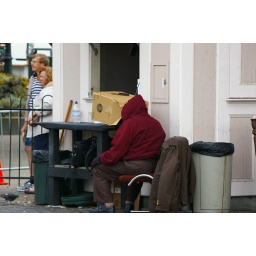
San Francisco - guy looking in a box by the cable car turnaround